Paraphrynus

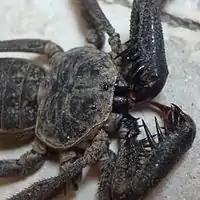
A female "P. pococki" showing palpal spines.

This genus can be told apart from "Phrynus" by observing the patella of the pedipalp, which in "Phrynus" has one small spine between the two largest, while "Paraphrynus" has two. It can be distinguished from "Acanthophrynus" by its lack of spines in the frontal region of the carapace. The remaining member of the family Phrynidae, "Heterophrynus," does not seem to be sympatric with any species of this genus.